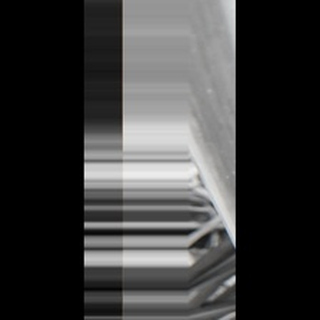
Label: sugarcane_yellow_leaf_disease